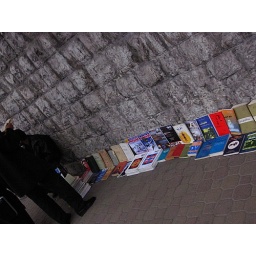
While there are regular bookstores near the campus, there are also many book vendors selling books on the street like this.